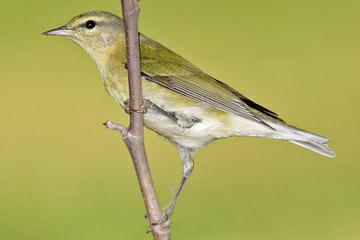
A photo of a tennessee warbler